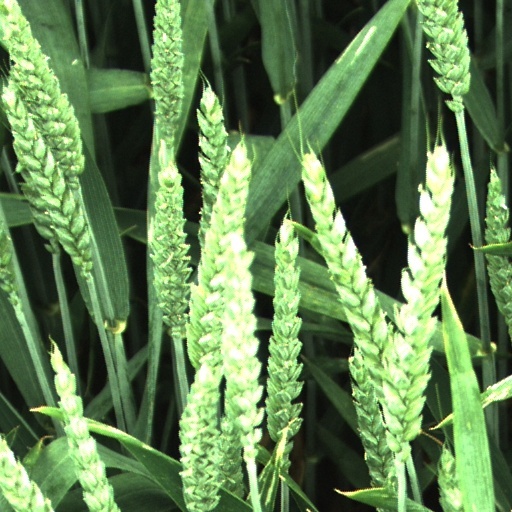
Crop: wheat